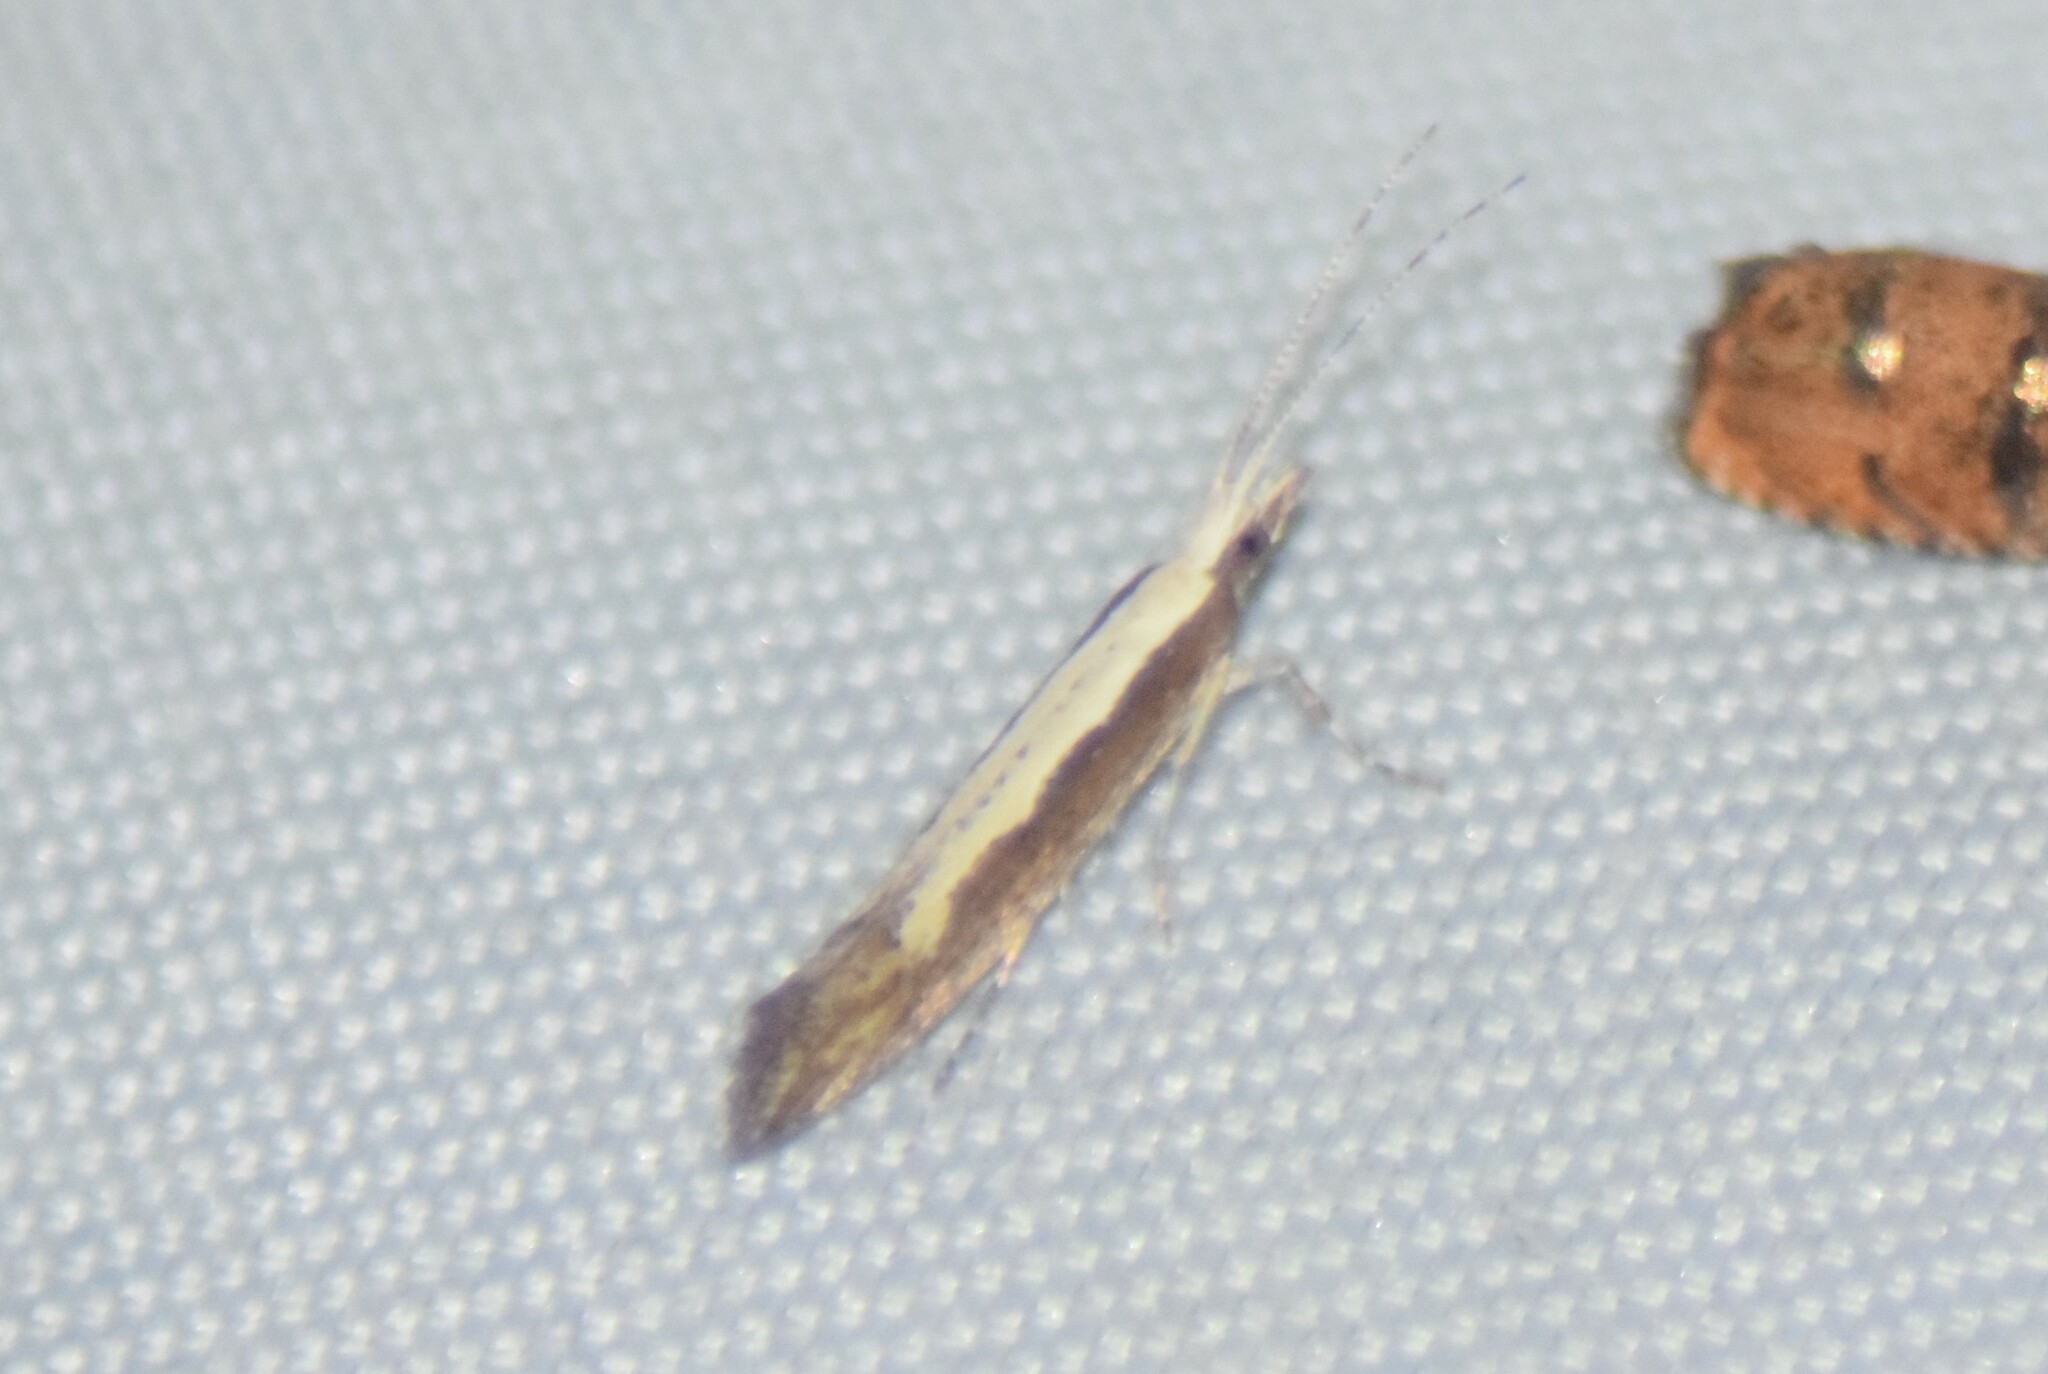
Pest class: diamondback_moth